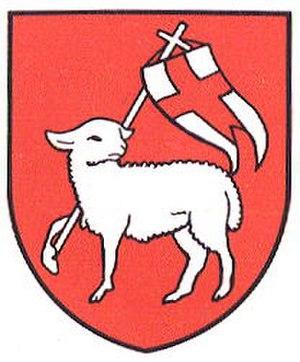
Villars-Bramard est une localité et une ancienne commune suisse du canton de Vaud, située dans la commune de Valbroye et le district de la Broye-Vully.